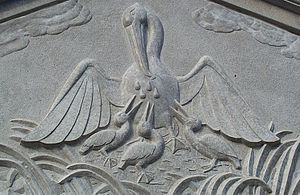
Pelikaner / Pelikanen som symbol
Typisk symbolsk afbildning af en pelikan, der hakker sit bryst til blods
Pelikaner er en familie af fugle, der indeholder 8 arter i slægten Pelecanus.